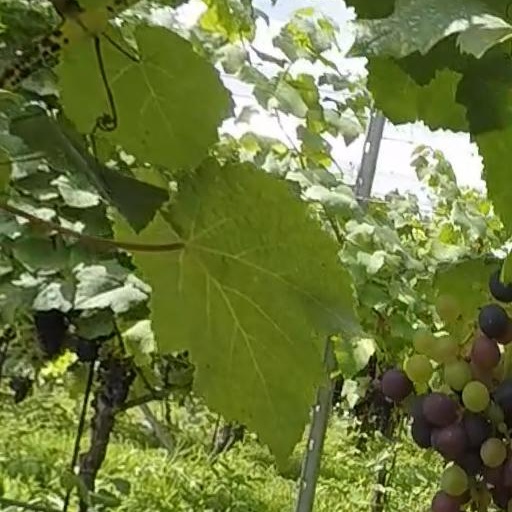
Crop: grape